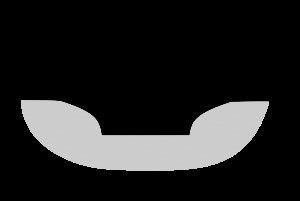
Le tassement du sol est sa déformation verticale due à l'application des contraintes extérieures telles que les remblais, les fondations ou son propre poids. Il ne faut pas le confondre avec la compaction du sol qui peut apparaître à l’occasion de phénomènes naturels, ou être d'origine anthropique.